Kural

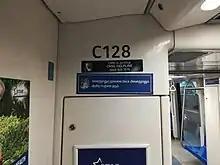
A Kural couplet on display inside a Chennai Metro train

The "Tirukkuṟaḷ" remained largely unknown outside India for over a millennium. As was the practice across the ancient Indian subcontinent, in addition to palm-leaf manuscripts, the Kural literature had been passed on as word of mouth from parents to their children and from preceptors to their students for generations within the Tamil-speaking regions of South India. According to Sanjeevi, the first translation of the work appeared in Malayalam (Kerala) in 1595.